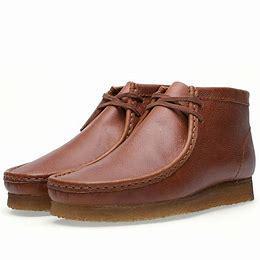
Brand: Clarks
Model: S Wallabee